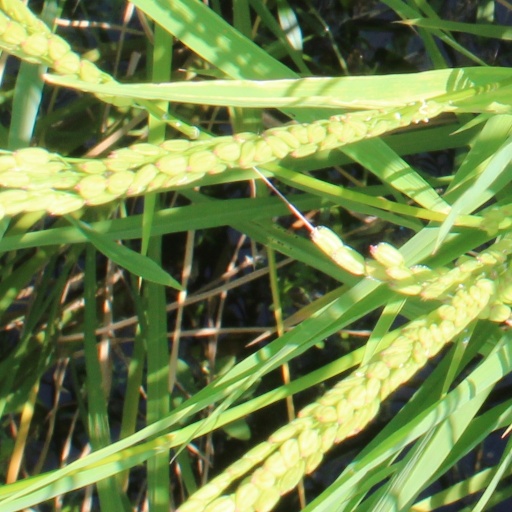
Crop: rice